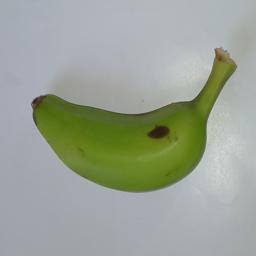
Banana variety: Champa Kola